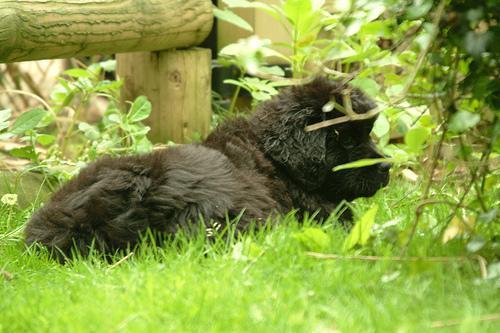
Newfoundland